Melville, Johannesburg

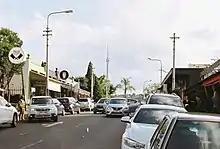
Street in Melville

The area, along with Parkhurst, Greenside, Parkview, Norwood and Emmarentia, is one of the many areas of the Northern Suburbs still to have high streets with cafes, restaurants and shops lining the streets rather than in enclosed shopping centres. In Melville, the majority of these are located along 7th Street, although there are also several on other streets, such as 4th Avenue and Main Street (where there is also a supermarket).